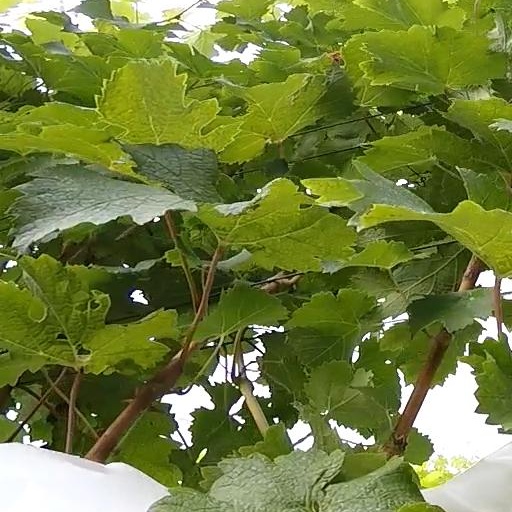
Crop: grape